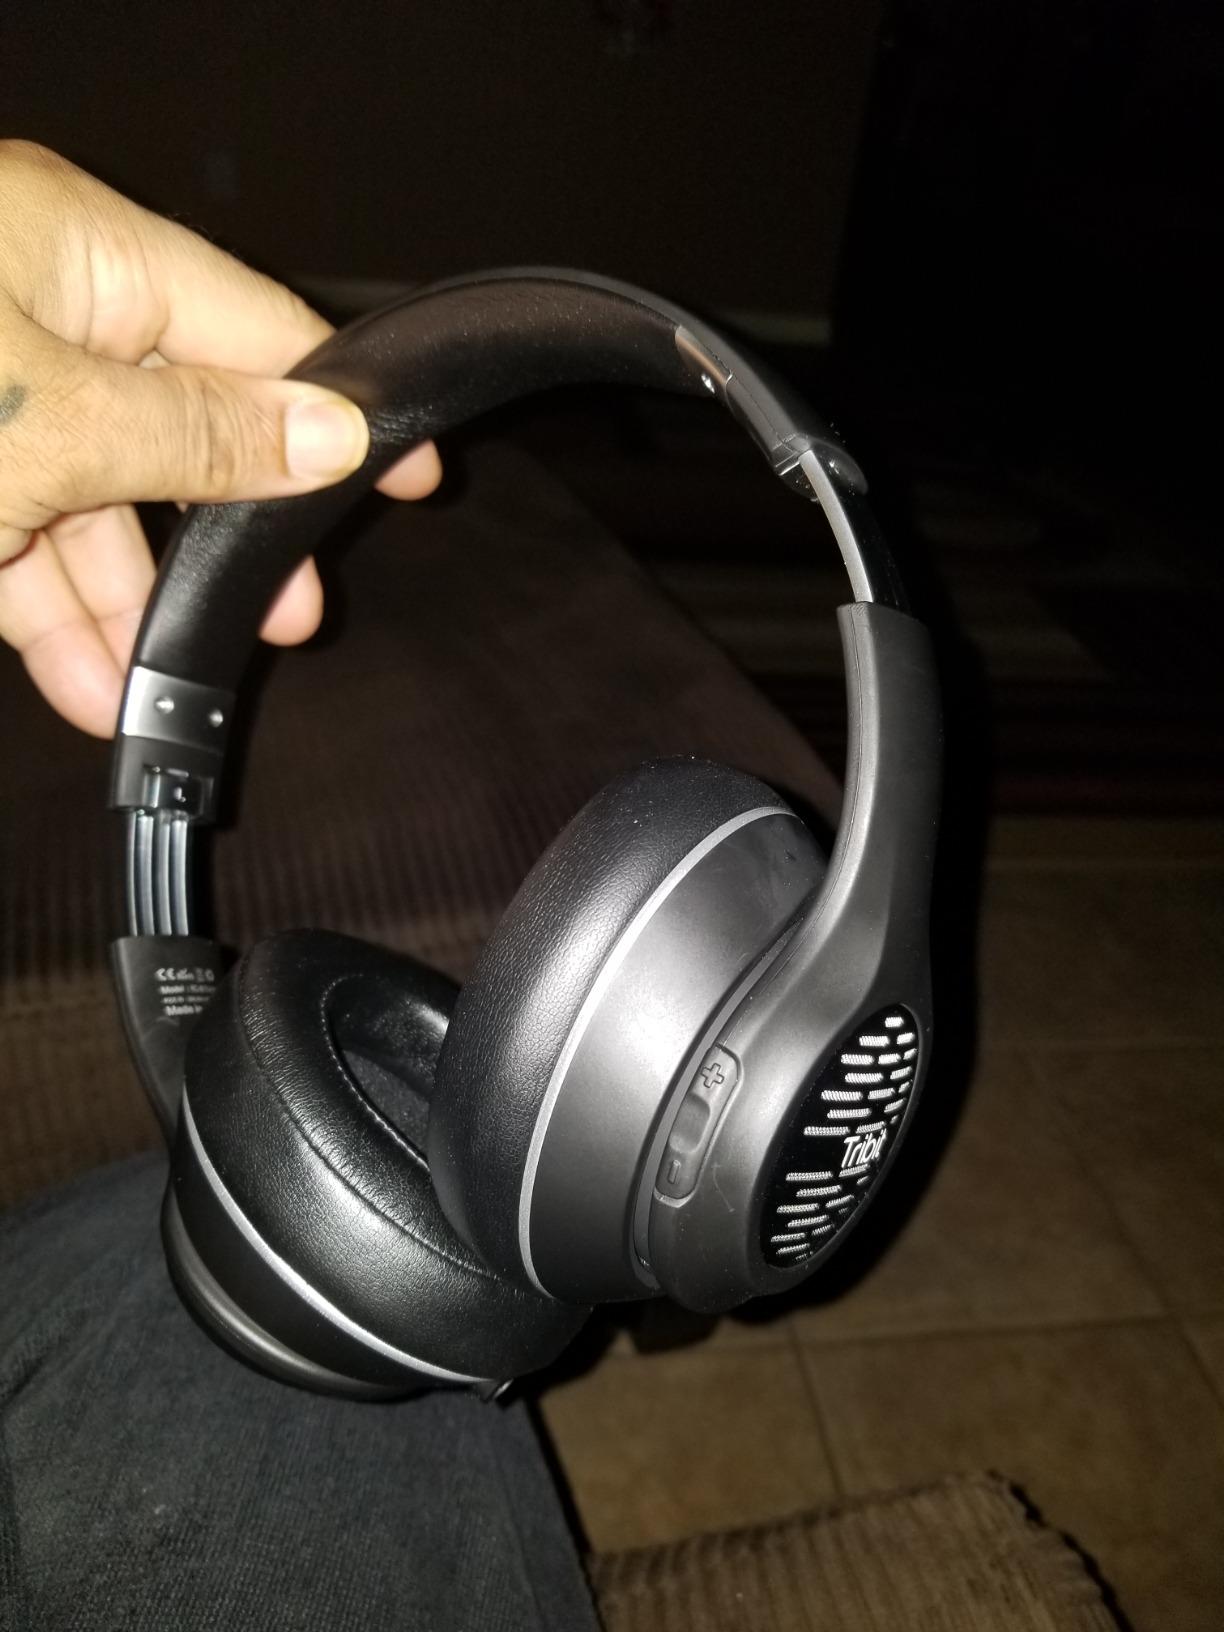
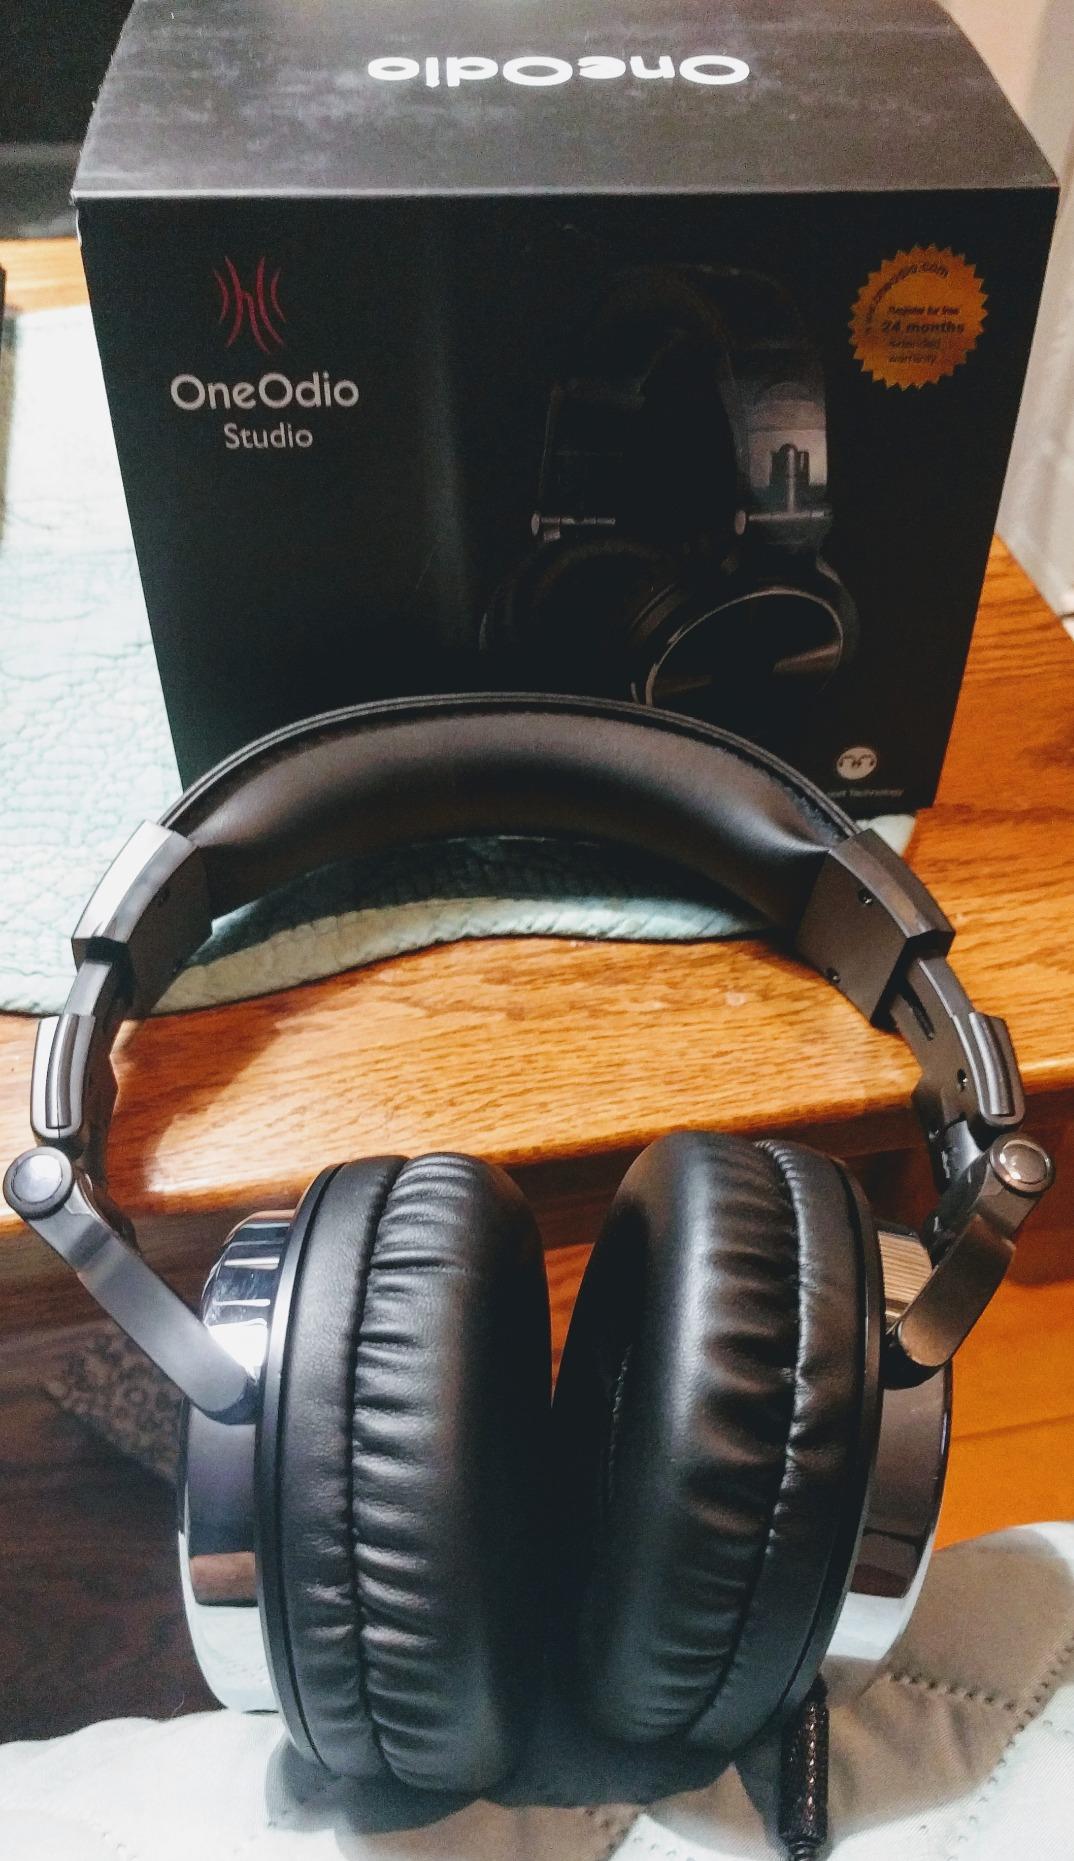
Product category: headphones
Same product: no